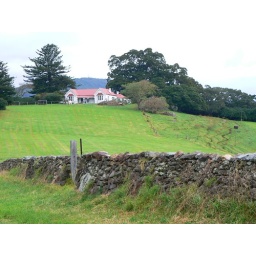
stone fence near Kiama